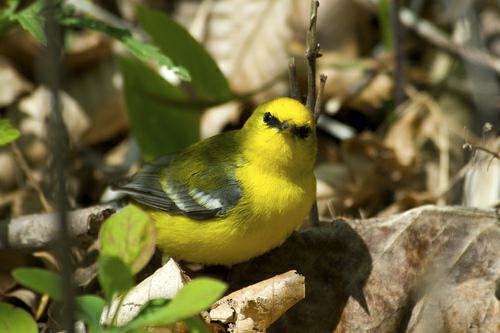
A photo of a blue winged warbler